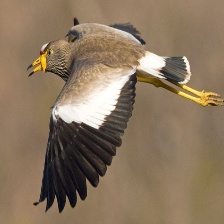
Species: WATTLED LAPWING
Scientific name: VANELLUS INDICUS